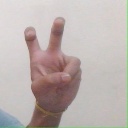
अक्षर: ई